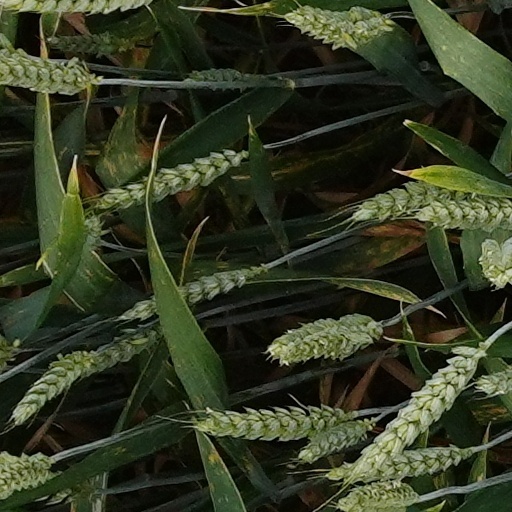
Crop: wheat